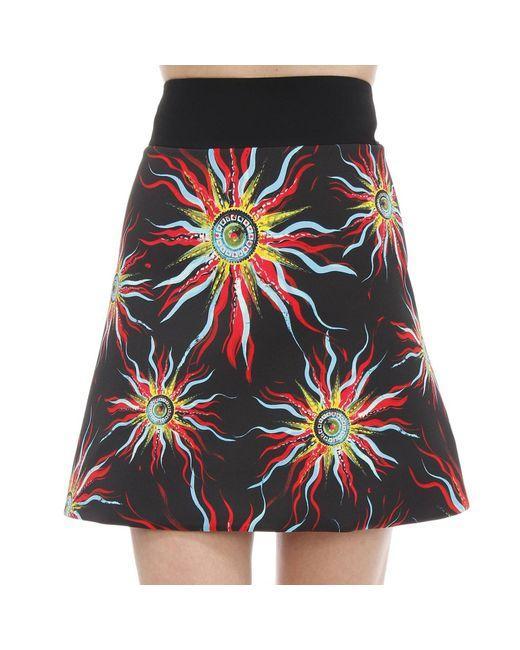
A-Linien-Cady-Rock mit Sonnenprint